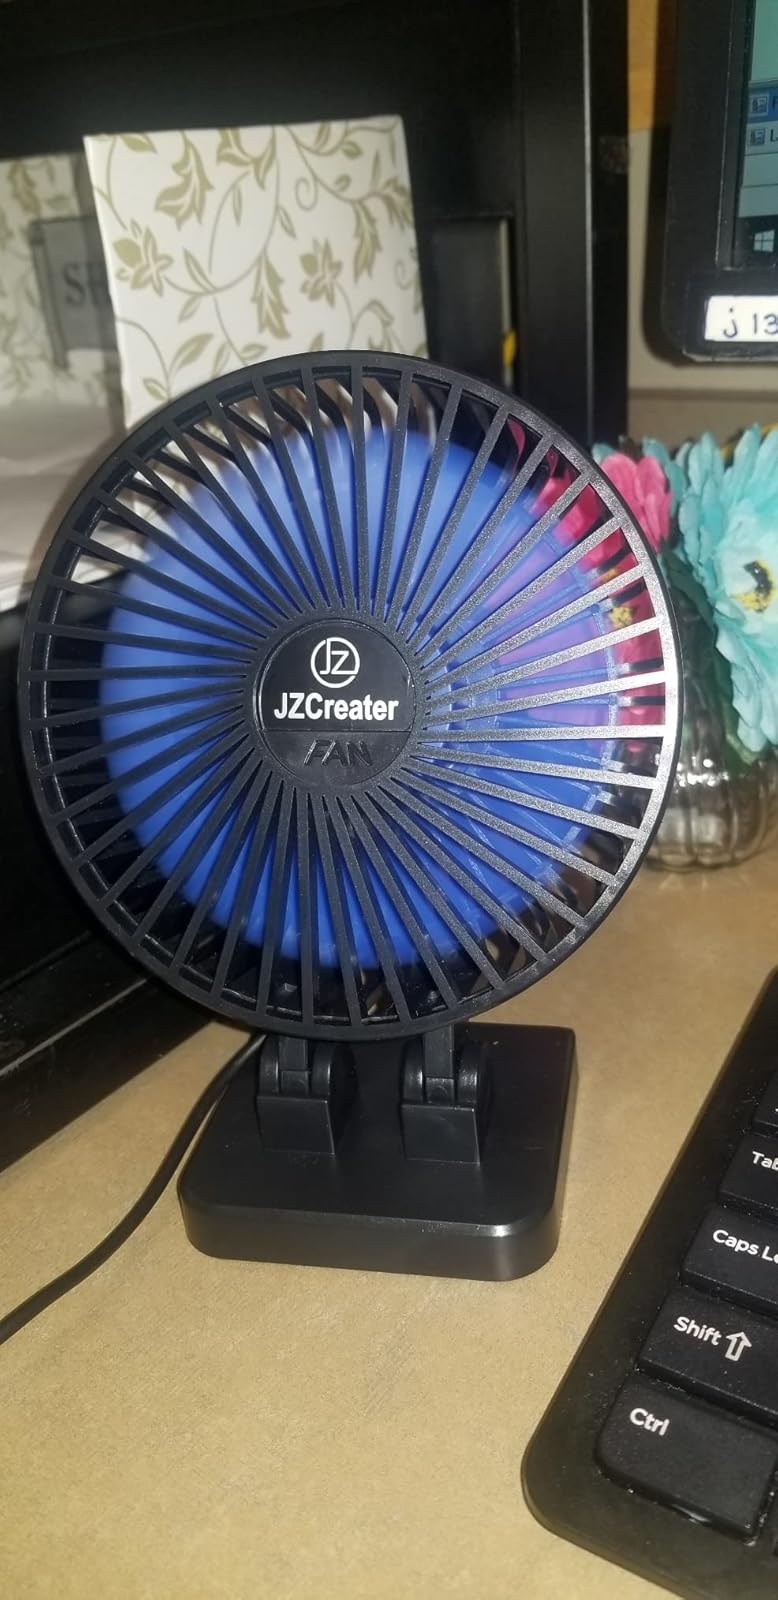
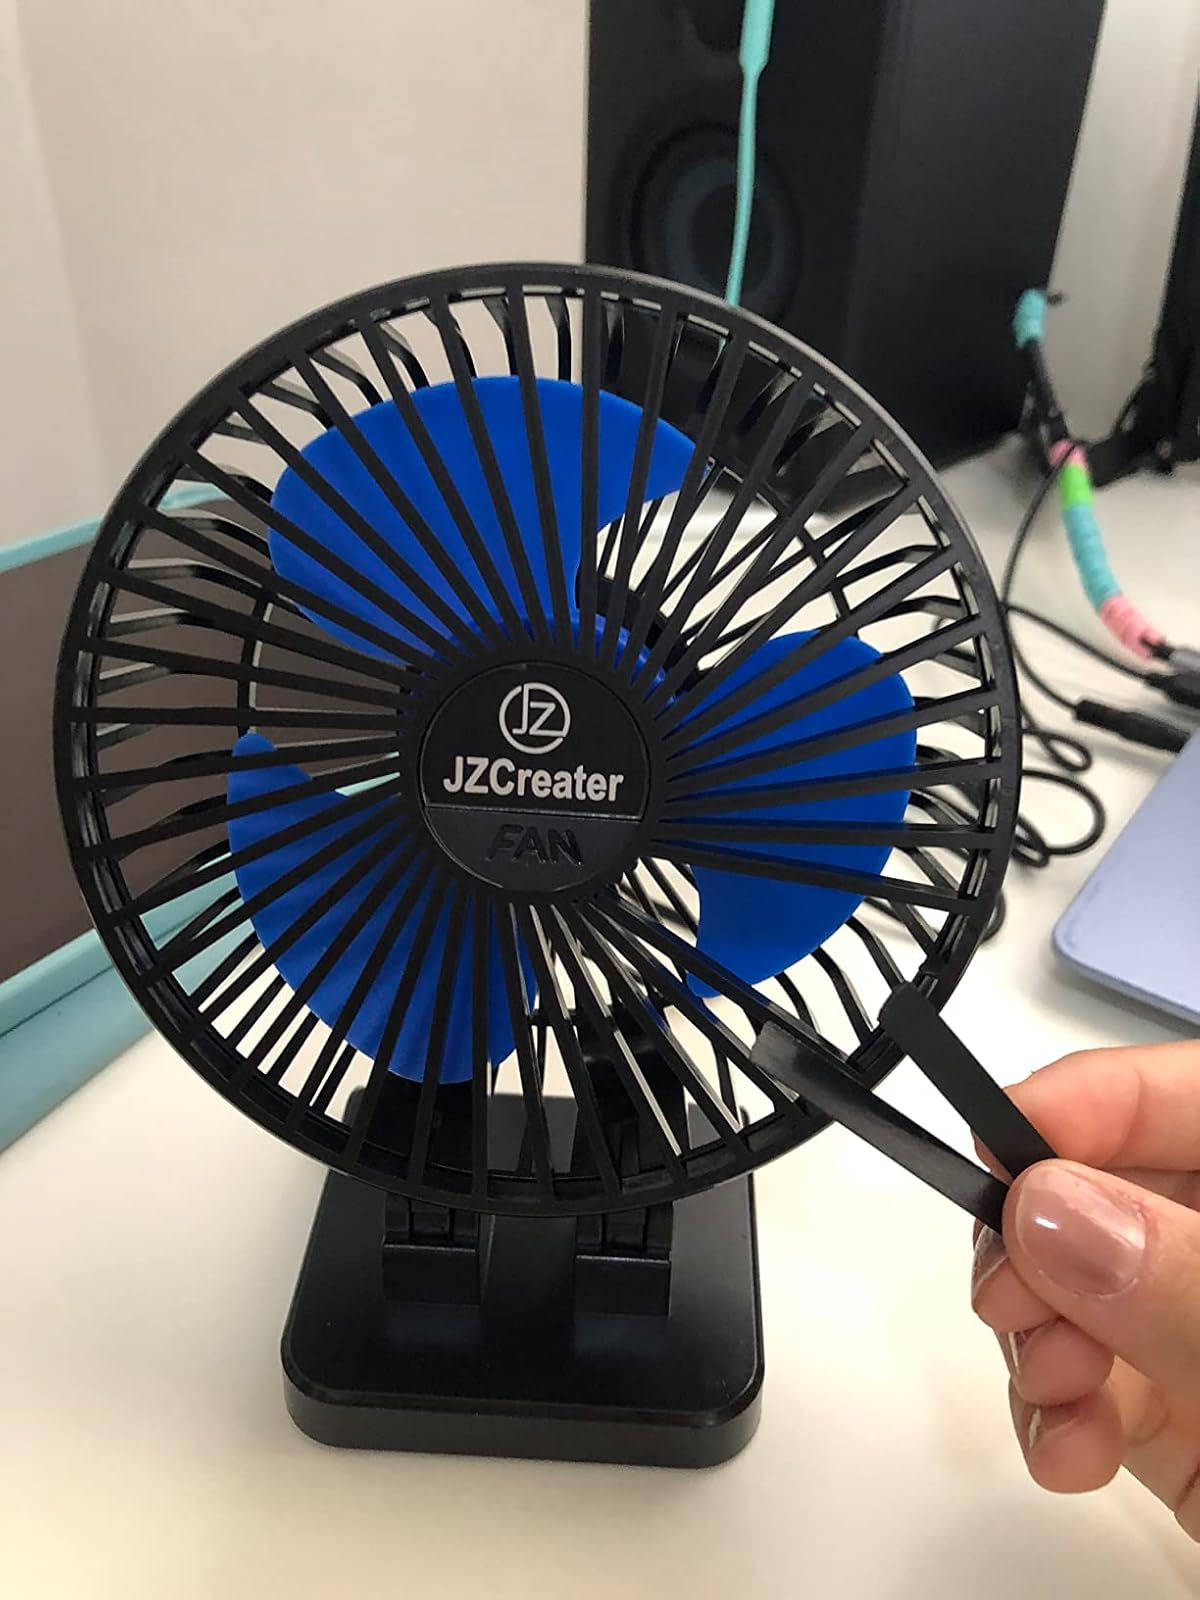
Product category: fan
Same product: yes